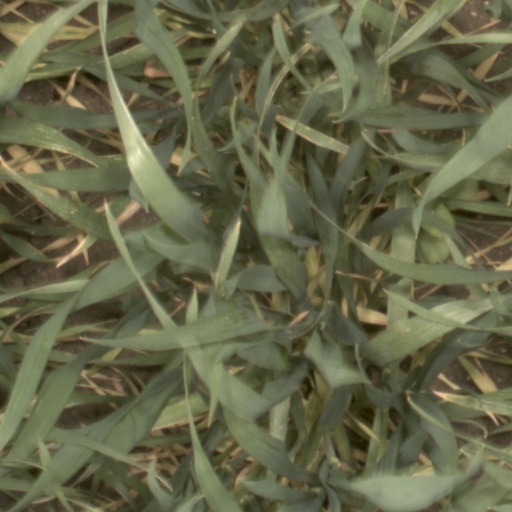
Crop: wheat